Nogi Station (Tochigi)

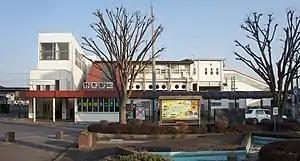
Nogi Station west exit in March 2019

is a railway station in the town of Nogi, Tochigi, Japan, operated by the East Japan Railway Company (JR East).